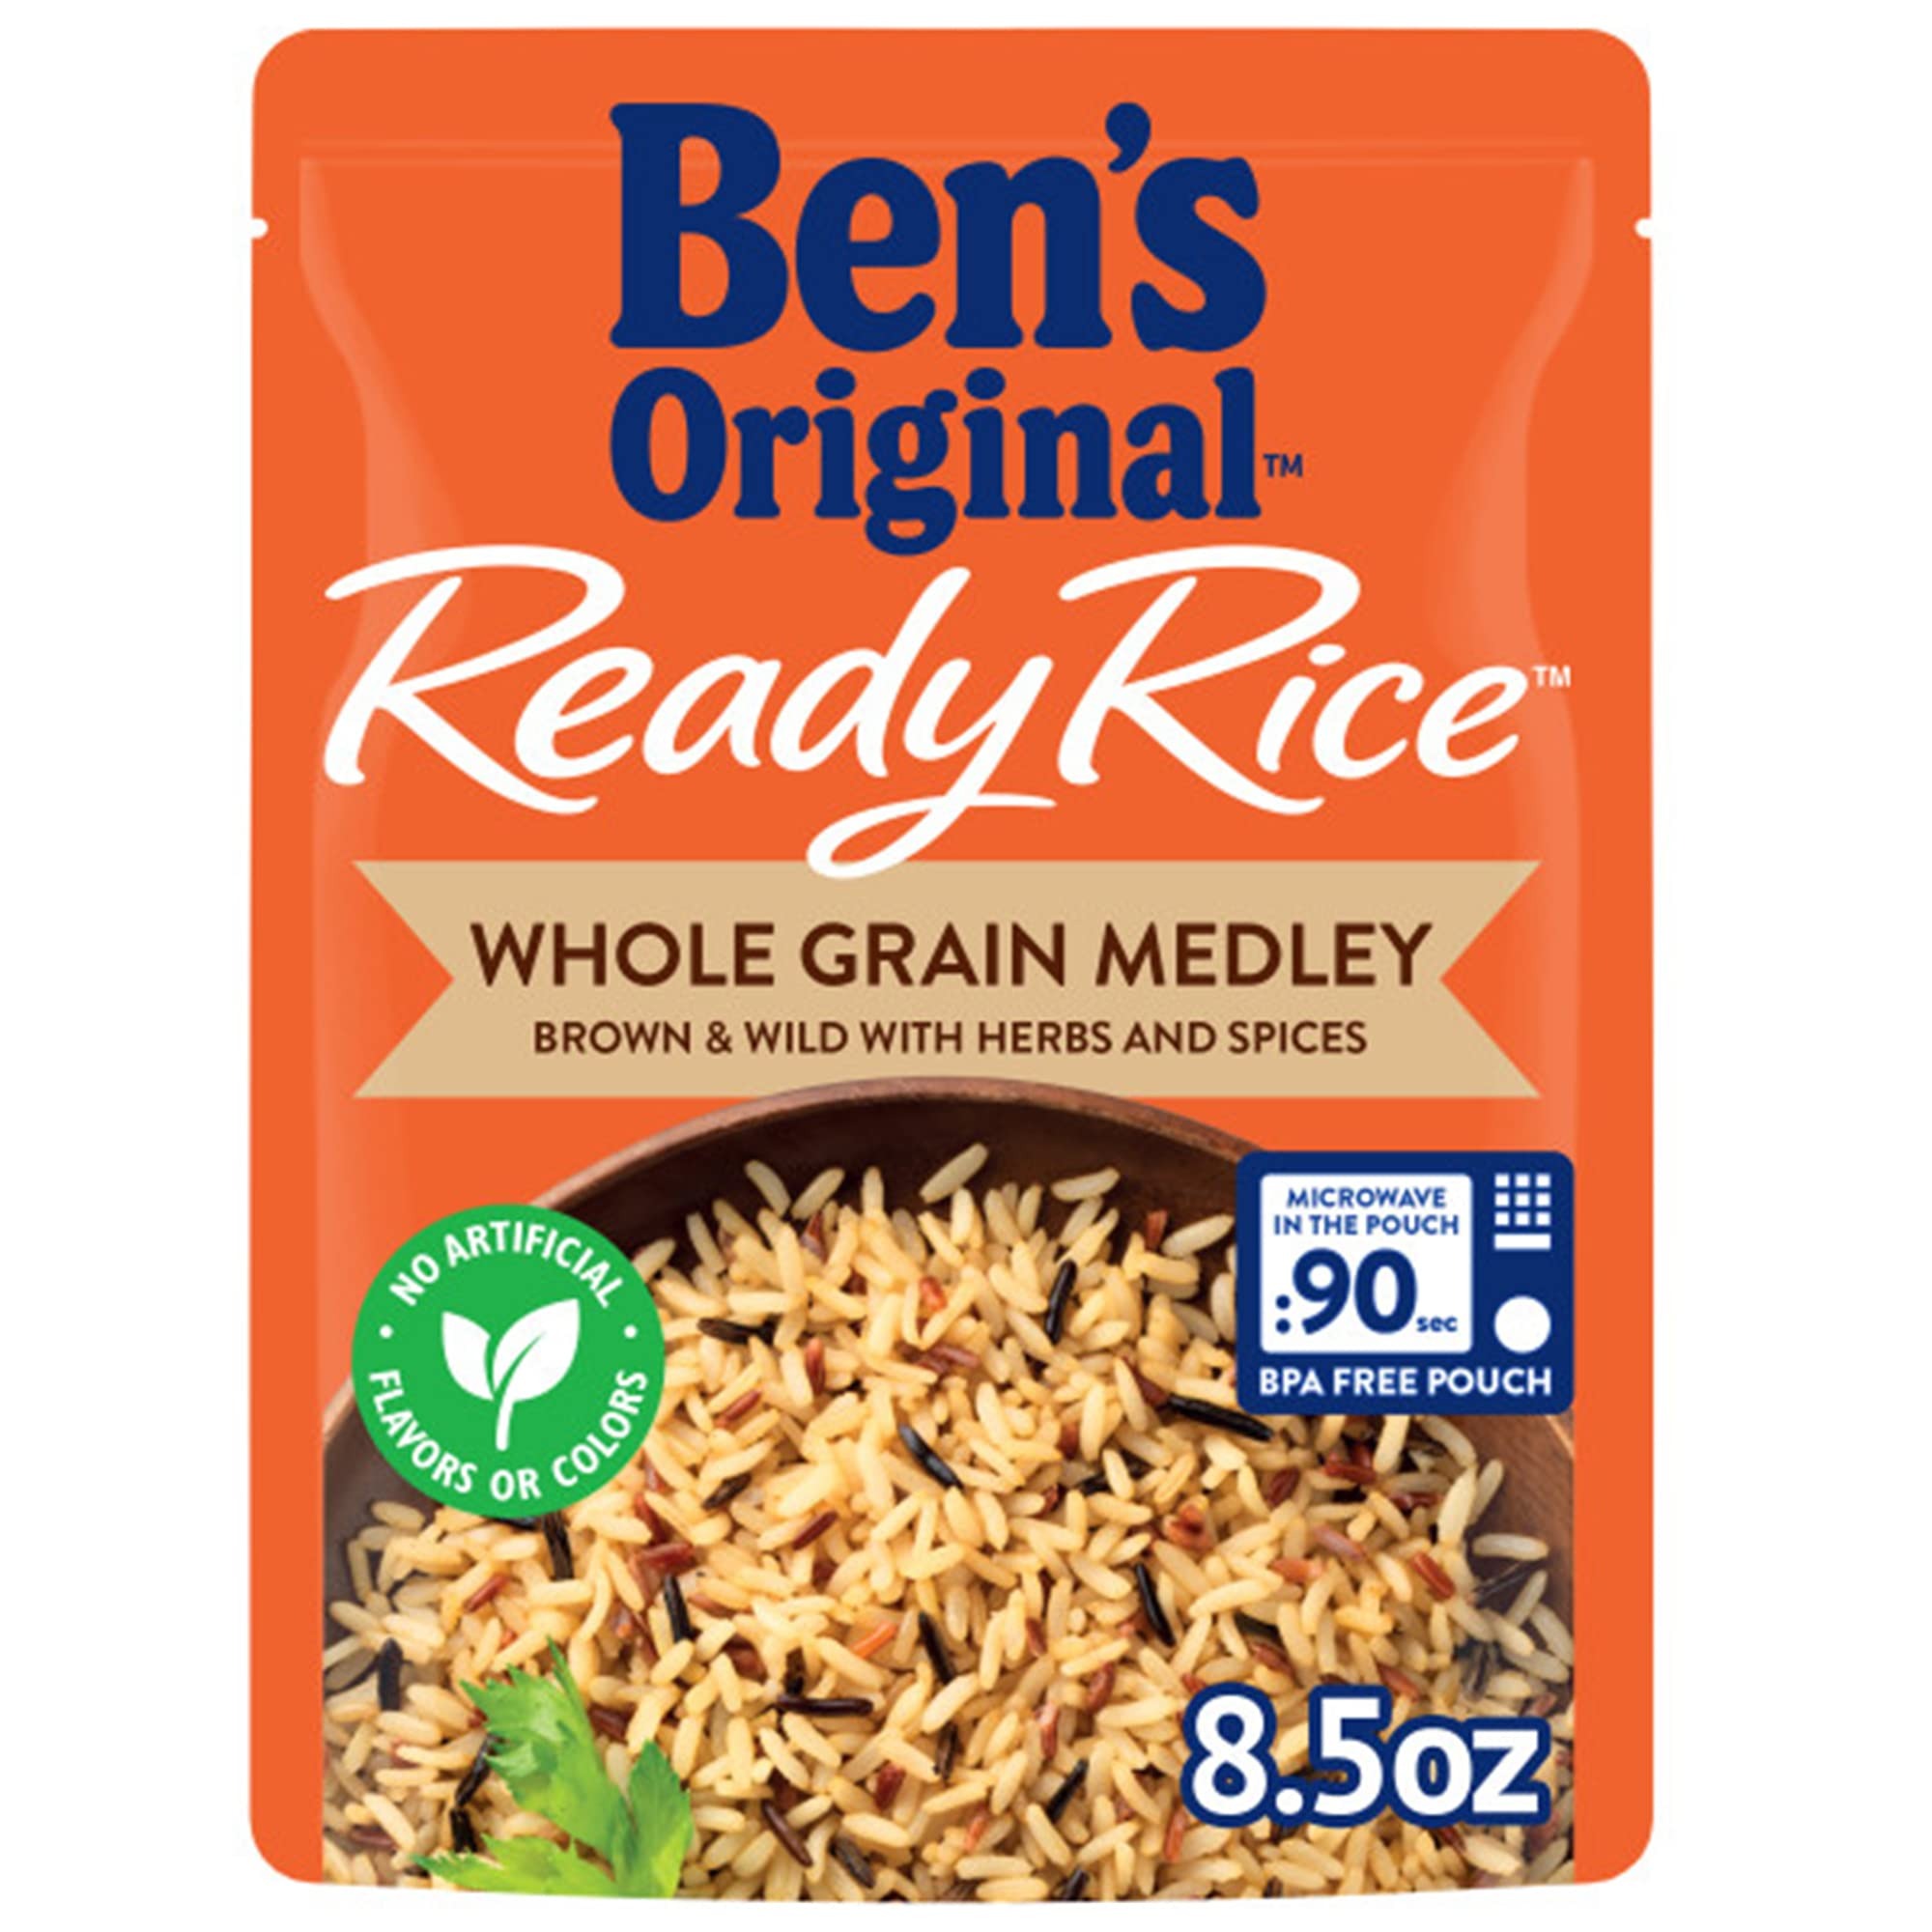
Item Name: BEN'S ORIGINAL Ready Rice Whole Grain Medley Flavored Rice, Easy Dinner Side, 8.5 oz Pouch (Pack of 6)
Bullet Point 1: Six 8.5 oz pouches of BEN'S ORIGINAL Ready Rice Whole Grain Medley Flavored Rice
Bullet Point 2: Provides a delicious savory mix of perfectly seasoned long grain rice in just 90 seconds
Bullet Point 3: Each microwave rice pouch offers a wholesome medley of whole grain brown rice, wild rice, and red rice with herbs and spices
Bullet Point 4: This parboiled rice tastes great plain or paired with your favorite meats and vegetables
Bullet Point 5: Place the rice pouch in the microwave and cook for 90 seconds, or heat the contents of the pouch in a skillet thoroughly
Value: 51.0
Unit: Ounce

Price: 1.725